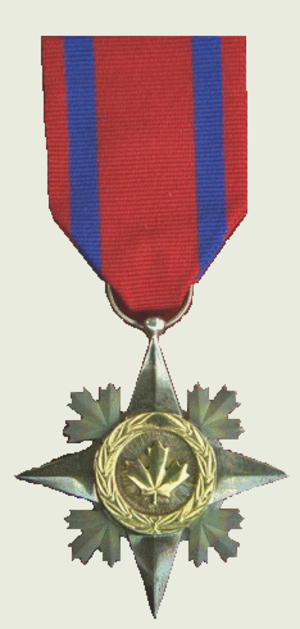
L’Étoile du courage est la seconde décoration en importance du système de distinctions canadien pour des actes de bravoure après la Croix de la vaillance. Elle est remise en reconnaissance « d'actes de courage remarquables accomplis dans des circonstances très périlleuses ». Les récipiendaires de l'Étoile du courage peuvent ajouter l'abréviation É.C. après leur nom.